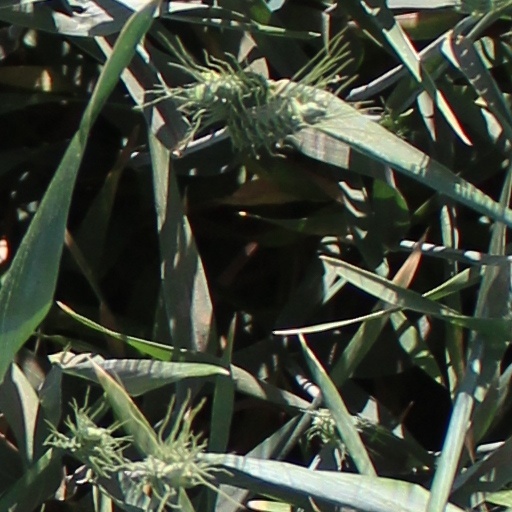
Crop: wheat